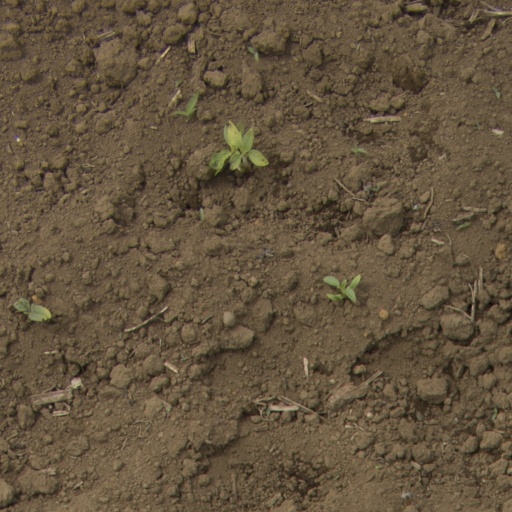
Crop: Jerusalem artichoke